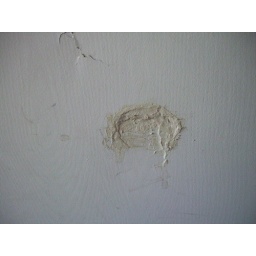
hole in R bed door up